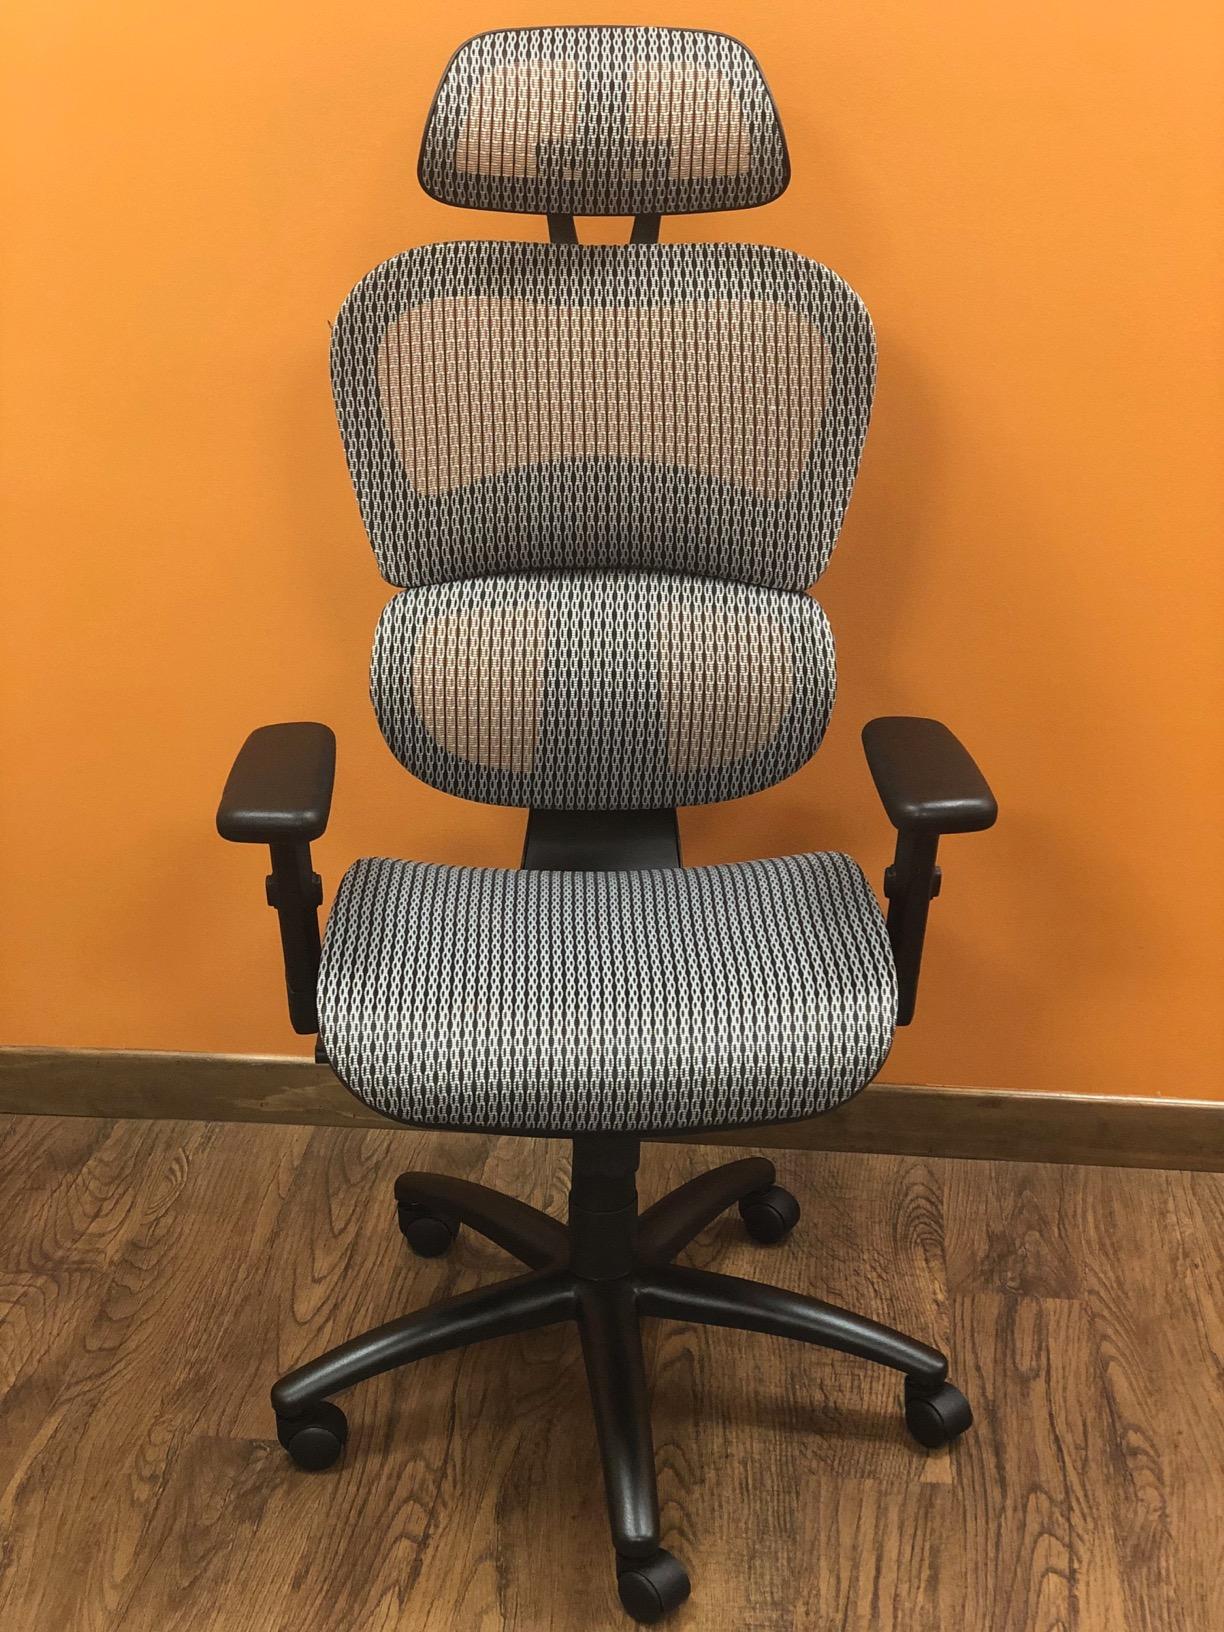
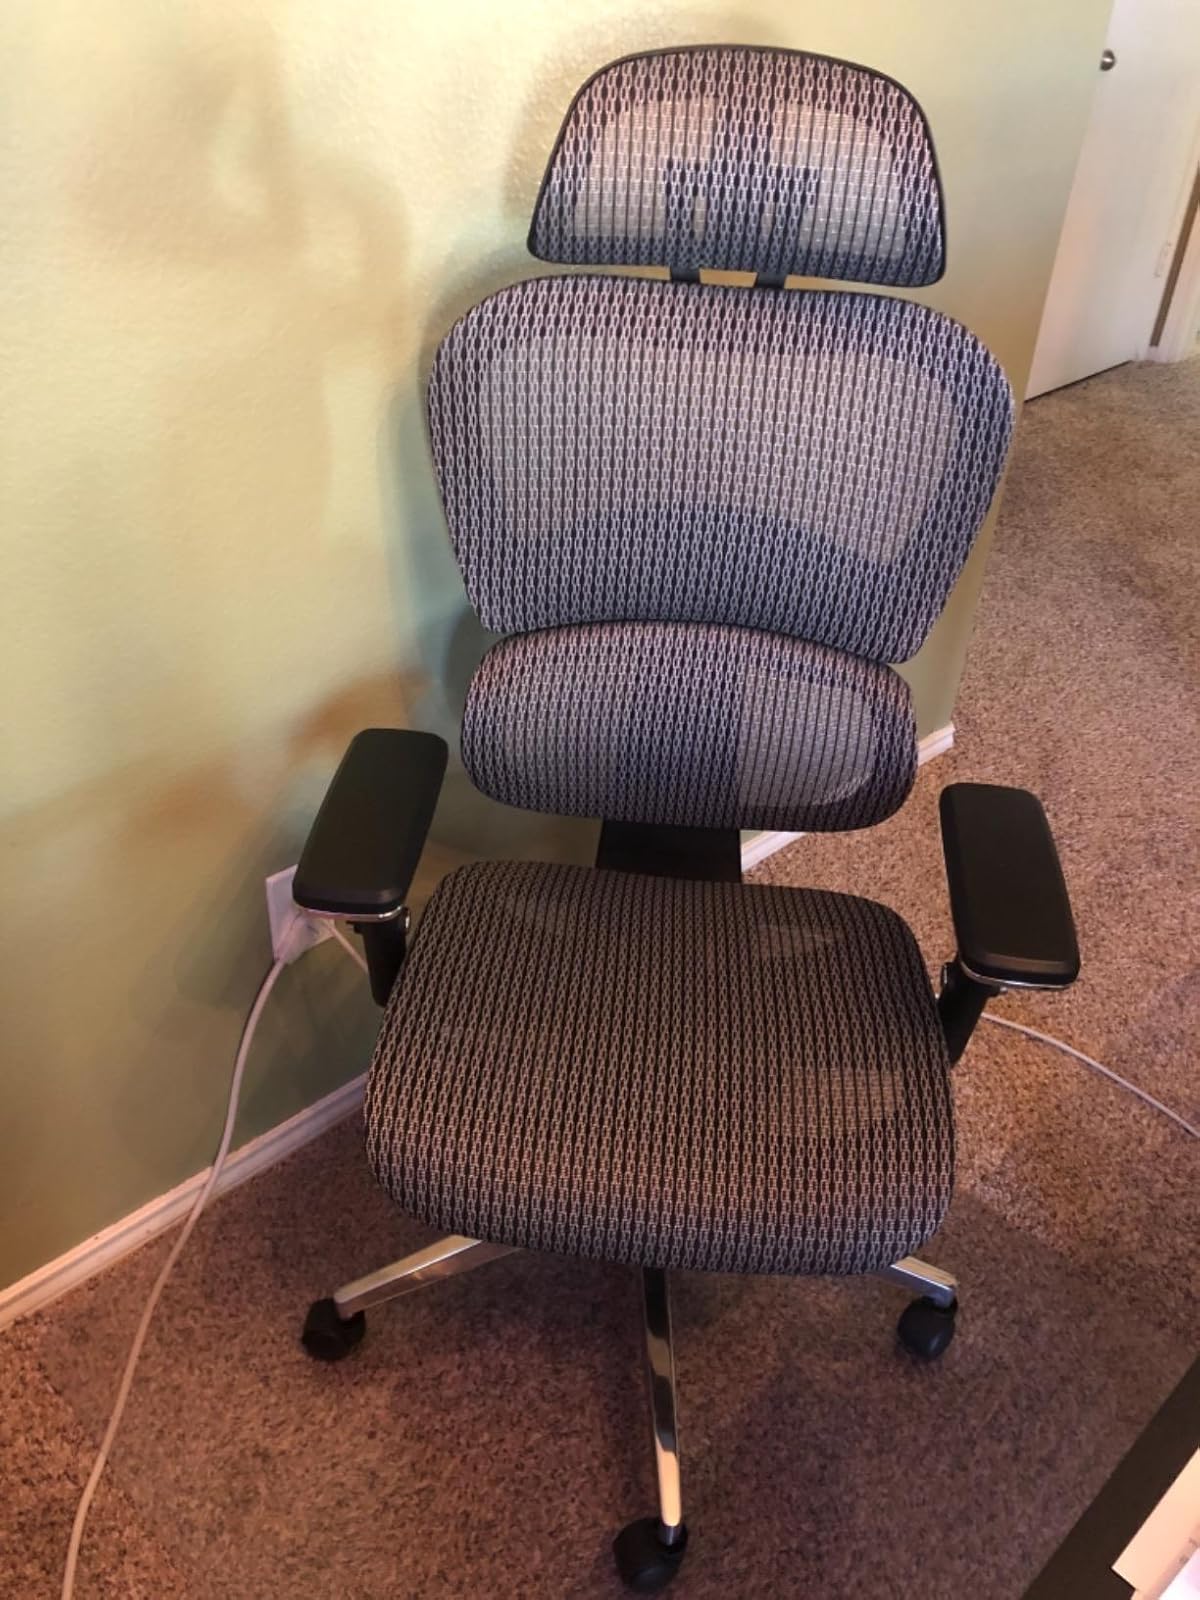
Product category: items_chair
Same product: yes